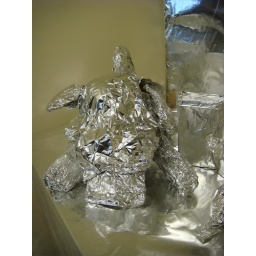
It's not easy wrapping a stuffed animal Fetch dog in aluminum foil